Leonard H. Perroots

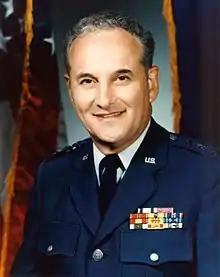
Lieutenant General Leonard H. Perroots

Leonard Harry Perroots, Sr., USAF (April 24, 1933 – January 29, 2017) was Director of the Defense Intelligence Agency from October 1985 to December 1988. He retired January 1, 1989. In 1989, he was hired by Donald Mayes to become president of Vector Microwave Research Corporation, an enterprise performing tasks and dealings for the CIA and the U.S. military.